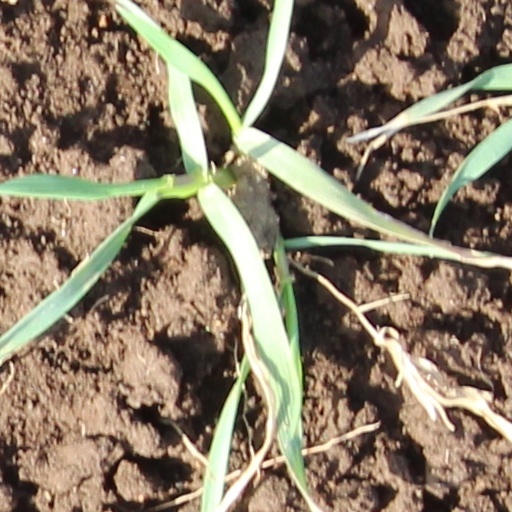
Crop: wheat